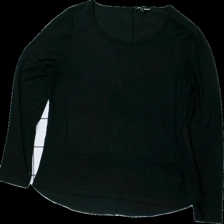
View: front
Type: Top
Category: Ladies
Brand: Not in the list
Brand text on label: cable & gauge
Colors: Black
Material: 64% polyester 36% cotton
Cut: Regular
Size: XL
Season: All
Damage location: middle right
Damage 2 location: top left
Damage 3 location: bottom left
Price range: <50
Recommended usage: Export
Description: svart långärmad tröja, nopprig